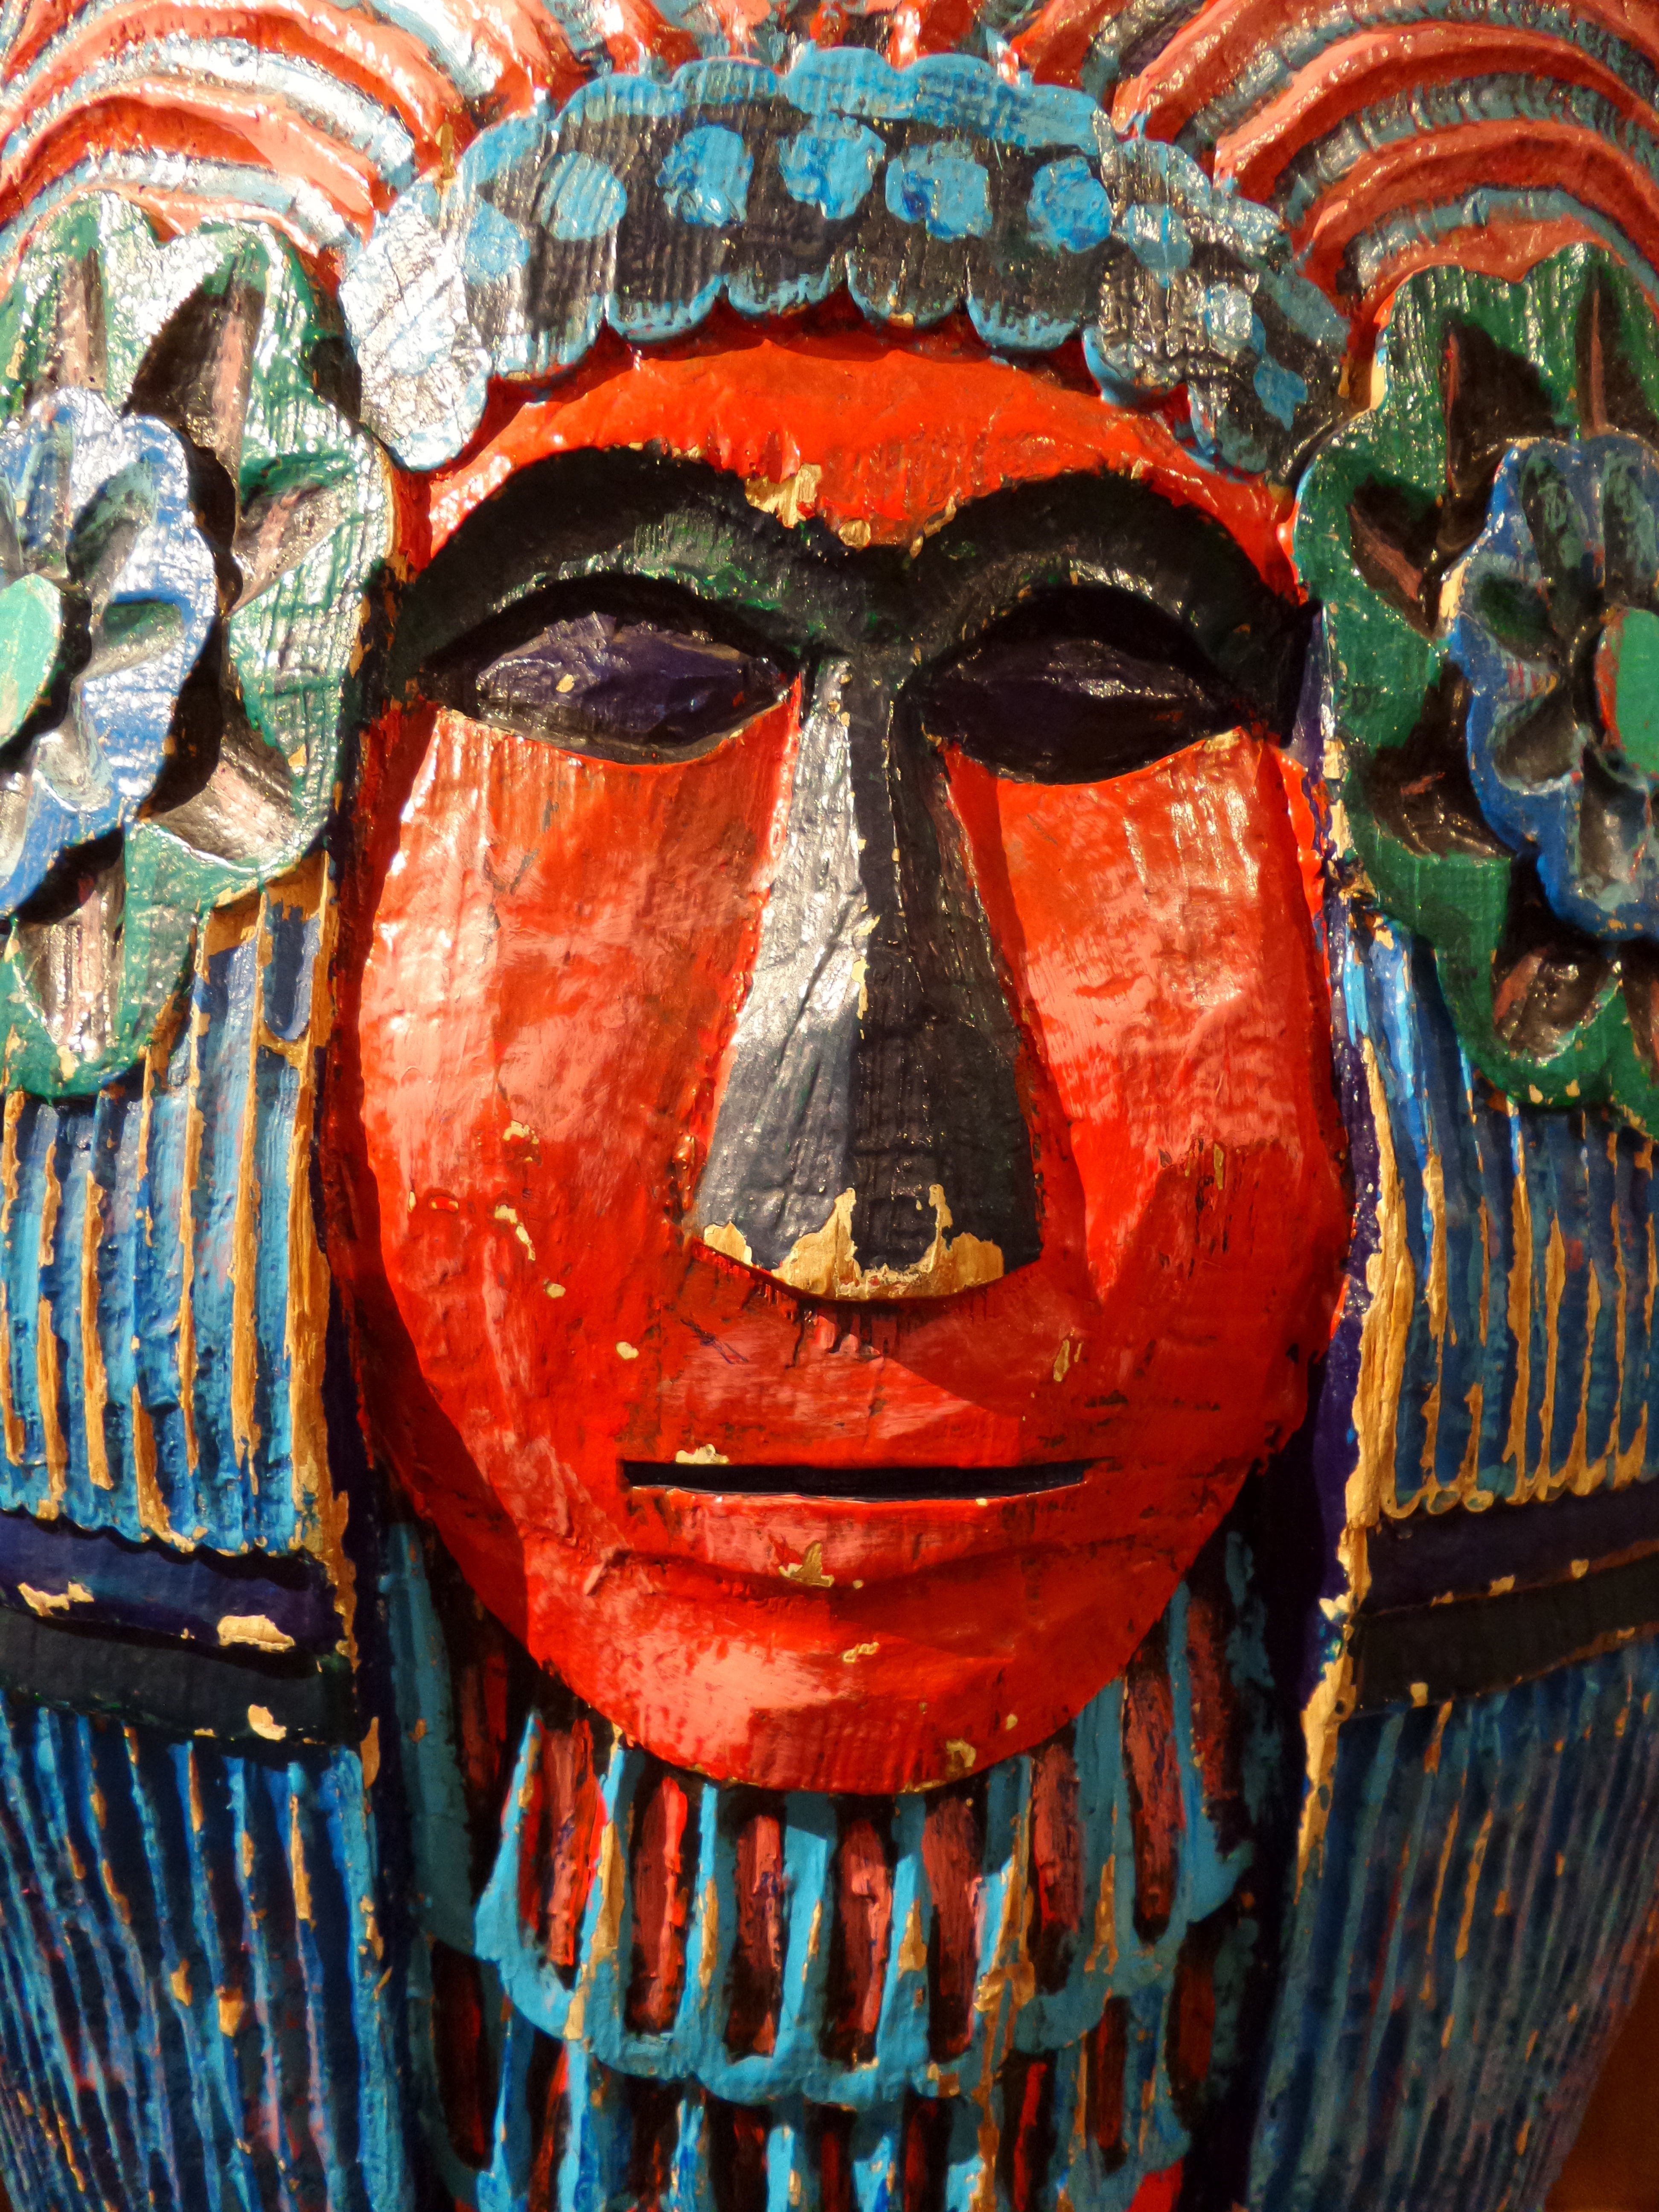
red, color, clothing, colorful, painting, art, mask, mexico, costume, mexican, modern art, acrylic paint